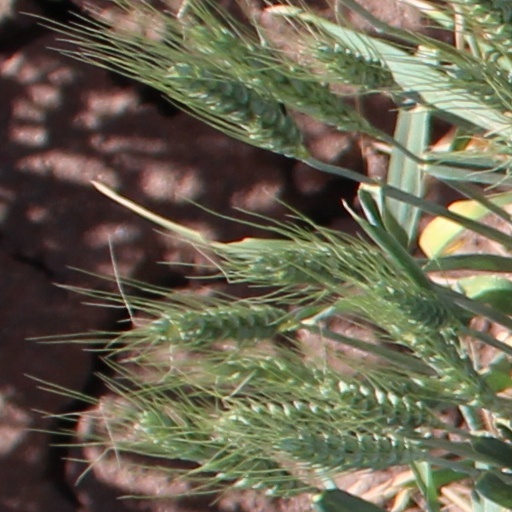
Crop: wheat